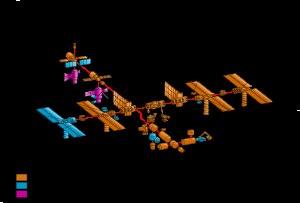
Le tableau suivant donne la chronologie d'assemblage des principaux composants de la Station spatiale internationale. Les composants en gras indiquent les éléments déjà en place sur la station. Les composants futurs proviennent de la liste de la NASA Assembly Sequence Revision H. Les dates sont correctes au 25 février 2011.